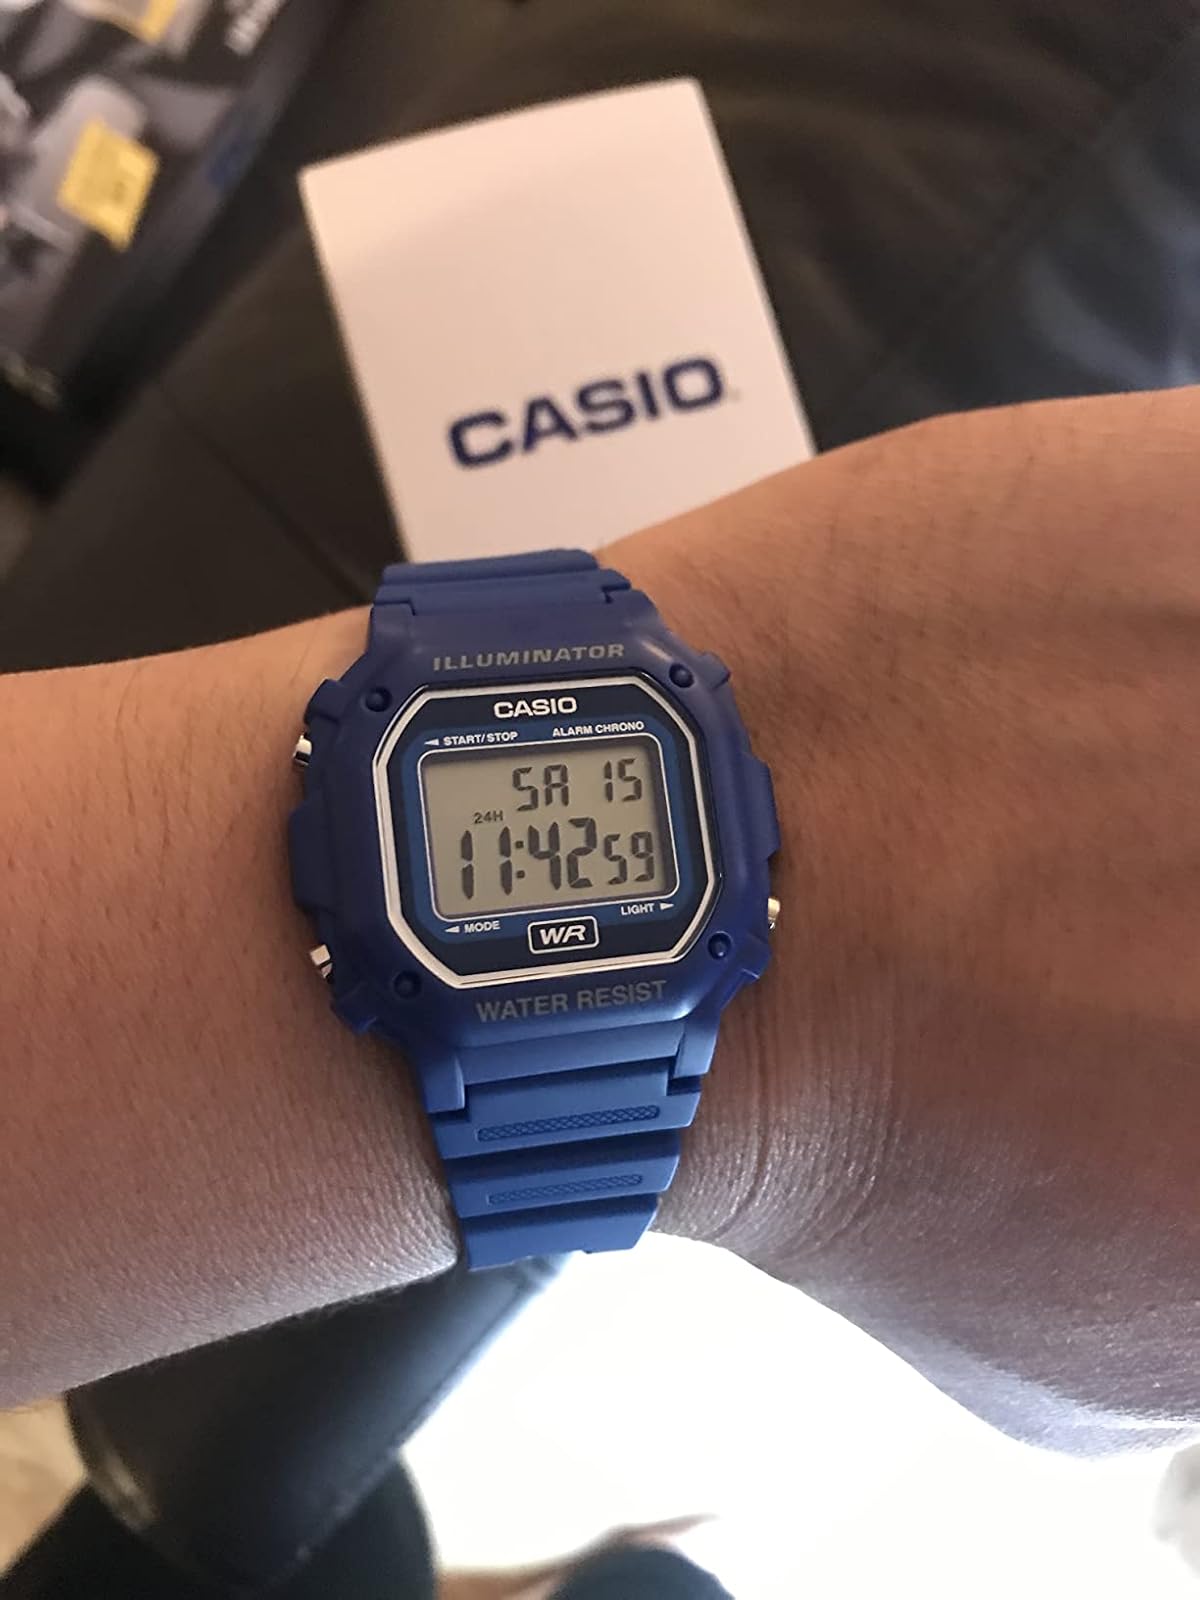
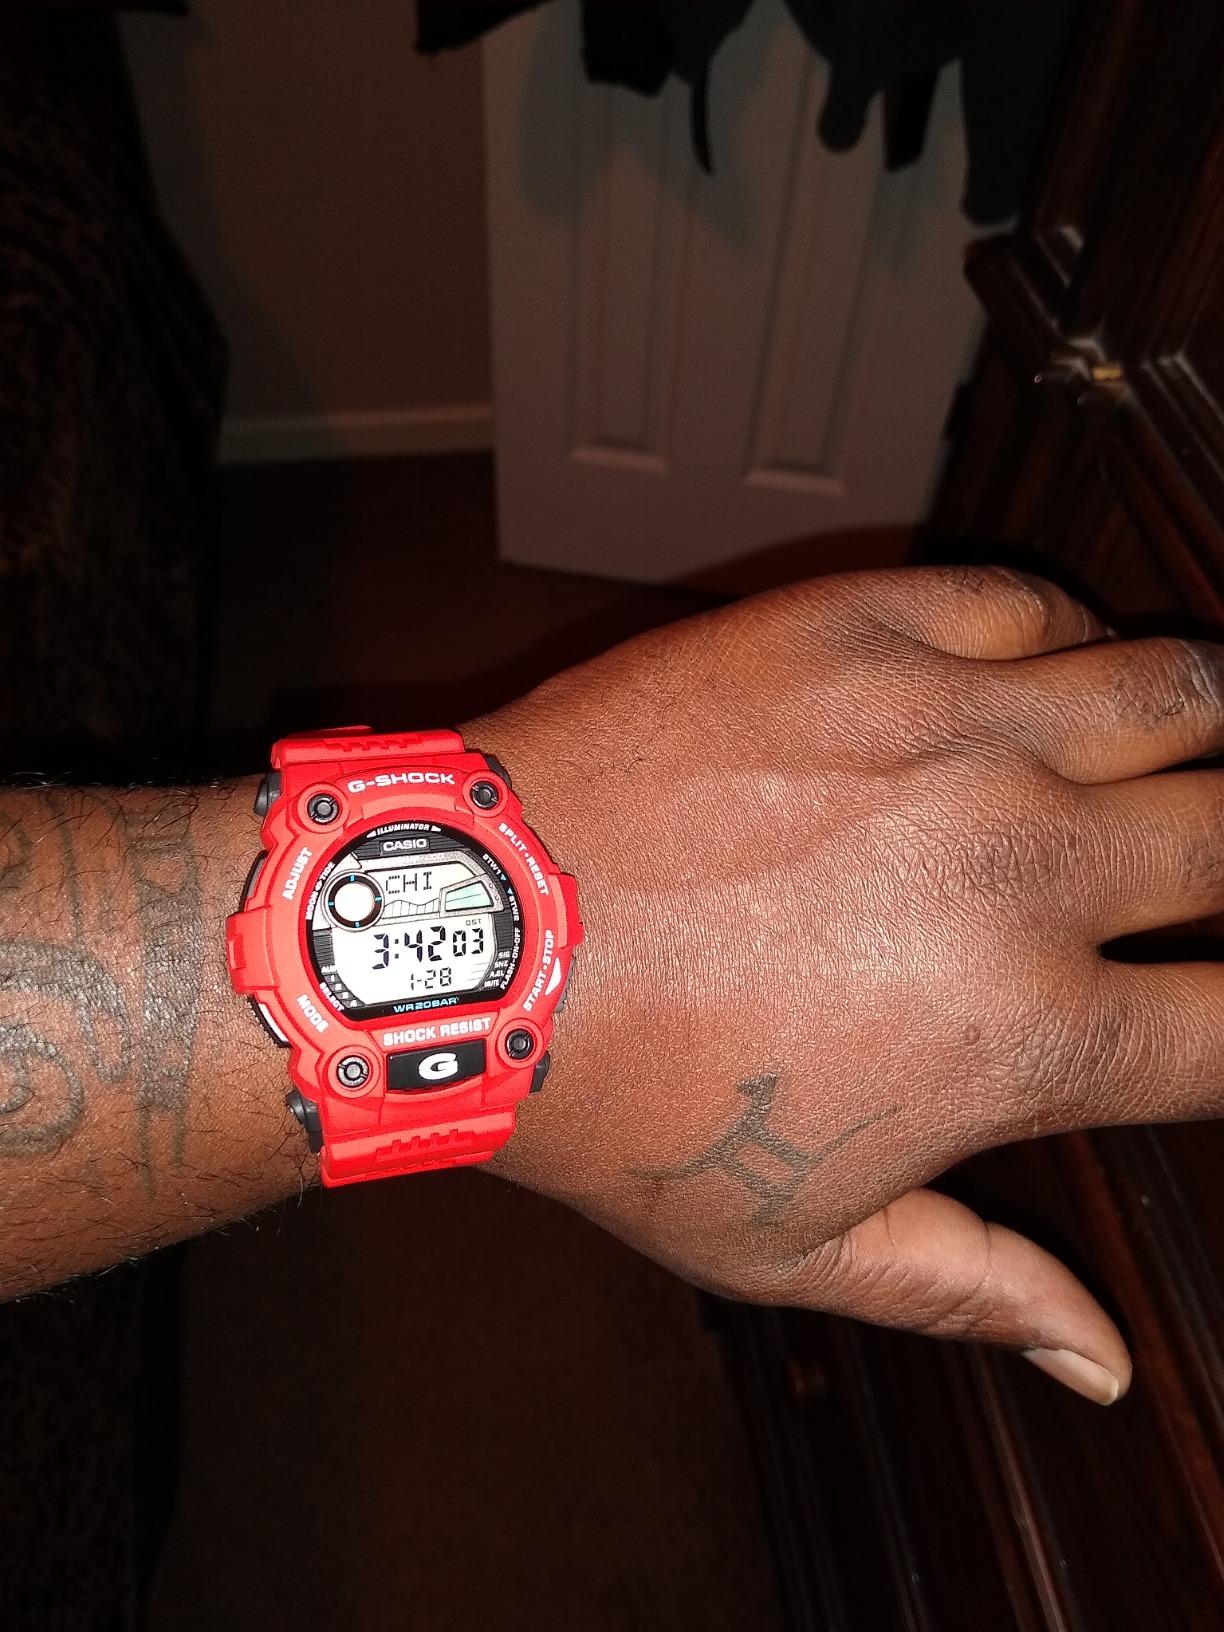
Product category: accessories_watch
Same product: no